Timeline of the COVID-19 pandemic in California

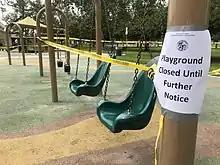
Los Angeles playground closed due to the stay-at-home order on March 20, 2020

March 20: Los Angeles County increased to 292, Santa Clara County increased to 196, San Mateo County increased to 100, San Diego County increased to 120 San Francisco County increased to 76, Orange County increased to 65, Sacramento County increased to 53 cases with 3 deaths, Contra Costa County increased to 46, Alameda County increased to 45, Marin County increased to 38, Riverside County increased to 28, San Joaquin County increased to 20, Ventura County increased to 17, Santa Cruz County increased to 15, San Luis Obispo reported 16, Santa Barbara reported 9 cases, San Bernardino reported 9 cases, Yolo increased to 6 cases, and Fresno County reported 6 cases including their first person-to-person transmission. Los Angeles County, which is nationally the second-largest municipal health system, believes it can no longer contain the virus and changed their guidelines for COVID-19 testing to not test symptomatic patients if a positive result would not change their treatment.